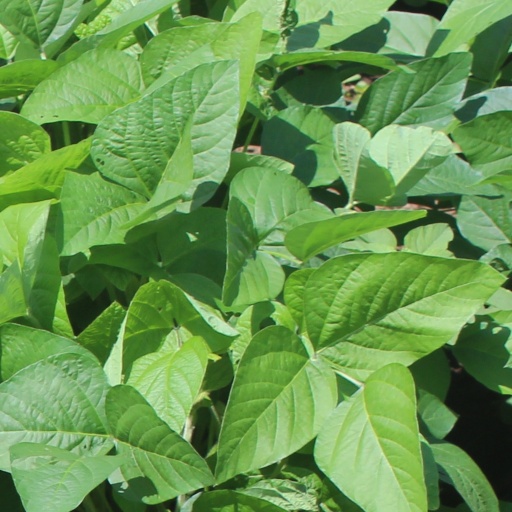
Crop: soybean